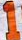
Number: 1